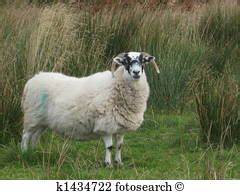
Label: sheep